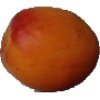
Label: apricot